Economy of Ukraine

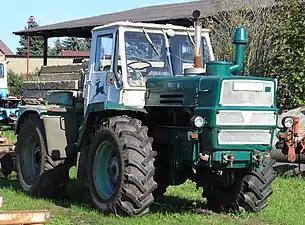
A Ukrainian T-150K tractor built by the Kharkiv Tractor Plant

Ukraine is one of the 10 largest shipbuilding countries in Europe. There are 49 shipbuilding companies registered in Ukraine. They are able to build a wide range of vessel types: powerboats, barges, bulk carriers (dry cargo ship), tankers, liquefied gas carriers, etc.